Whale barnacle

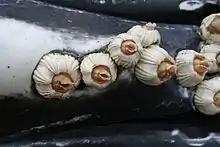
"C. diadema" on the throat of a humpback whale calf

All acorn barnacles create a crown-shaped shell, with six to eight plates and a hole at the peak. "C. diadema" is typically barrel-shaped, has most of the shell emergent from the skin, and has been measured in the North Pacific to reach in height. "Coronula reginae" (which is typically high), "Cetopirus" (which has been recorded in two individuals as high and in diameter, respectively), and "Cryptolepas" are flattened and deeply embedded in the skin. "Tubicinella" is tall and tube-shaped with ridges that may serve to prevent the skin from rejecting the barnacle; it typically exceeds in height. "Xenobalanus" has a star-shaped shell deeply embedded into the skin, and develops a long stalk (much as goose barnacles do), which hangs off the host; "Xenobalanus" may be around in size.